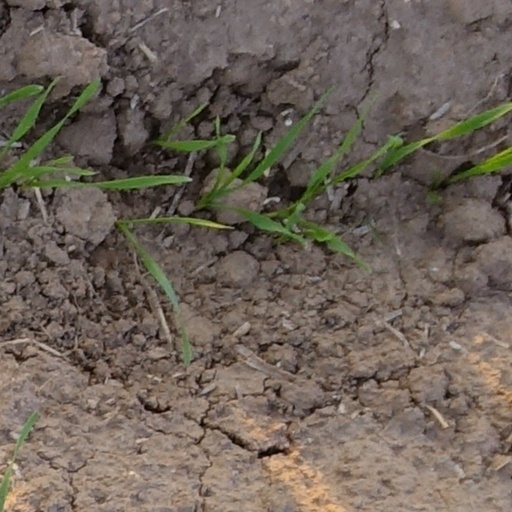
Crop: wheat